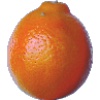
Label: Tangelo 1